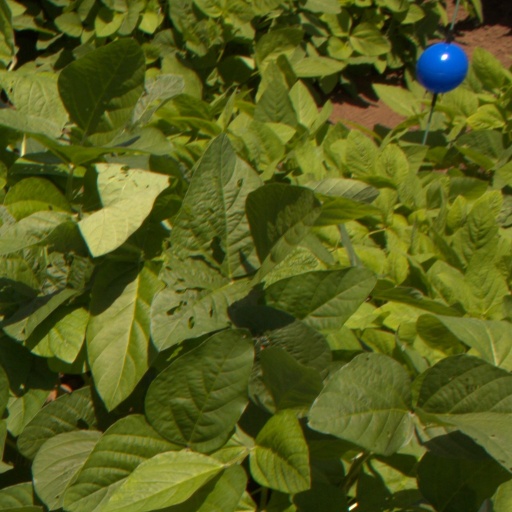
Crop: soybean